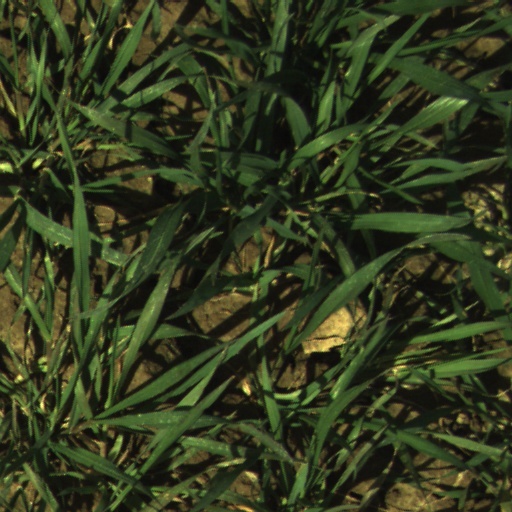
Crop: wheat